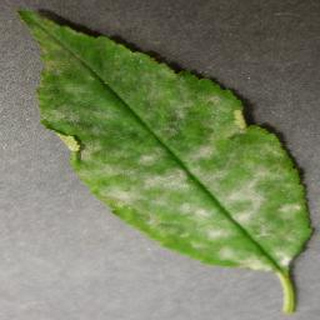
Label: cherry_powdery_mildew